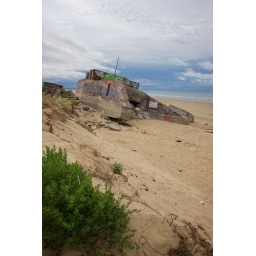
Broken WWII (I presume) coastal defences in the beach dunes on the Ile D'Oleron. Amazing sky on this day.